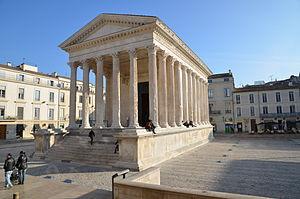
Maison Carrée à Nîmes (Gard) - France
Un podium est en architecture un massif de maçonnerie élevé au-dessus du sol et servant de soubassement de peu d’élévation qui fait saillie sur le mur d’une chambre, d'un ou plusieurs édifices. Il désigne particulièrement le soubassement dans les amphithéâtres romains, élevé d’environ six mètres au-dessus du niveau de l’arène et formant une sorte de galerie où se plaçaient les personnes de distinction ainsi que dans les temples romains.